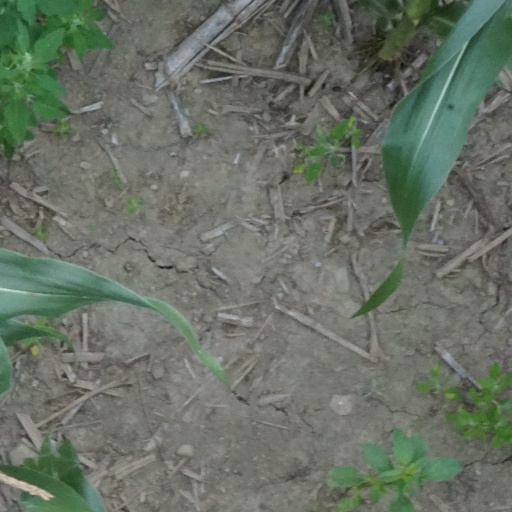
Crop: maize; corn